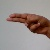
The image shows a hand gesture representing the letter 'H' in Indian Sign Language.